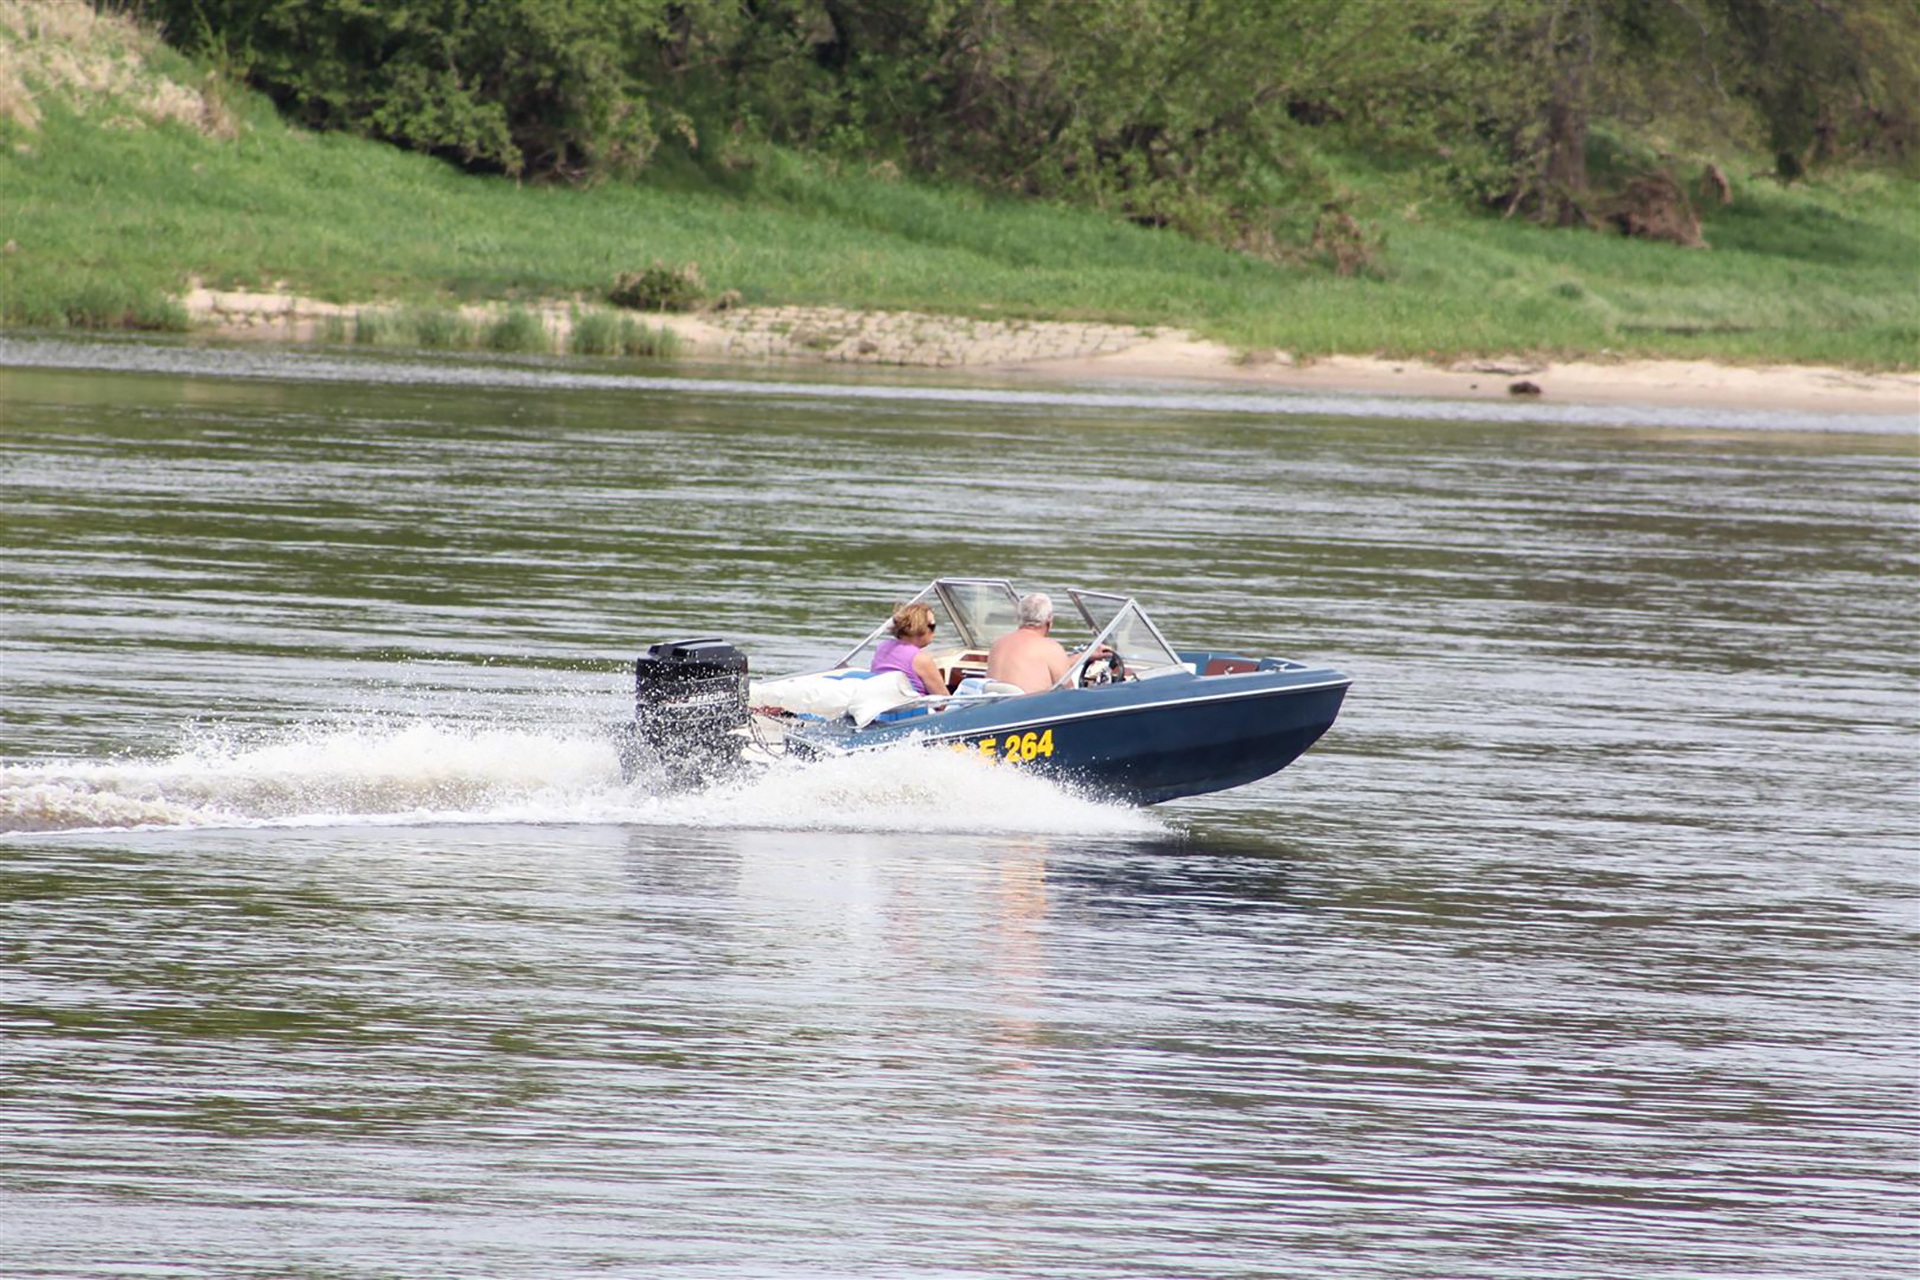
boat, river, vehicle, speed, motorboat, boating, motor boat, watercraft, inflatable boat, watercraft rowing, powerboating